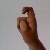
The image shows a hand gesture representing the letter 'X' in Indian Sign Language.